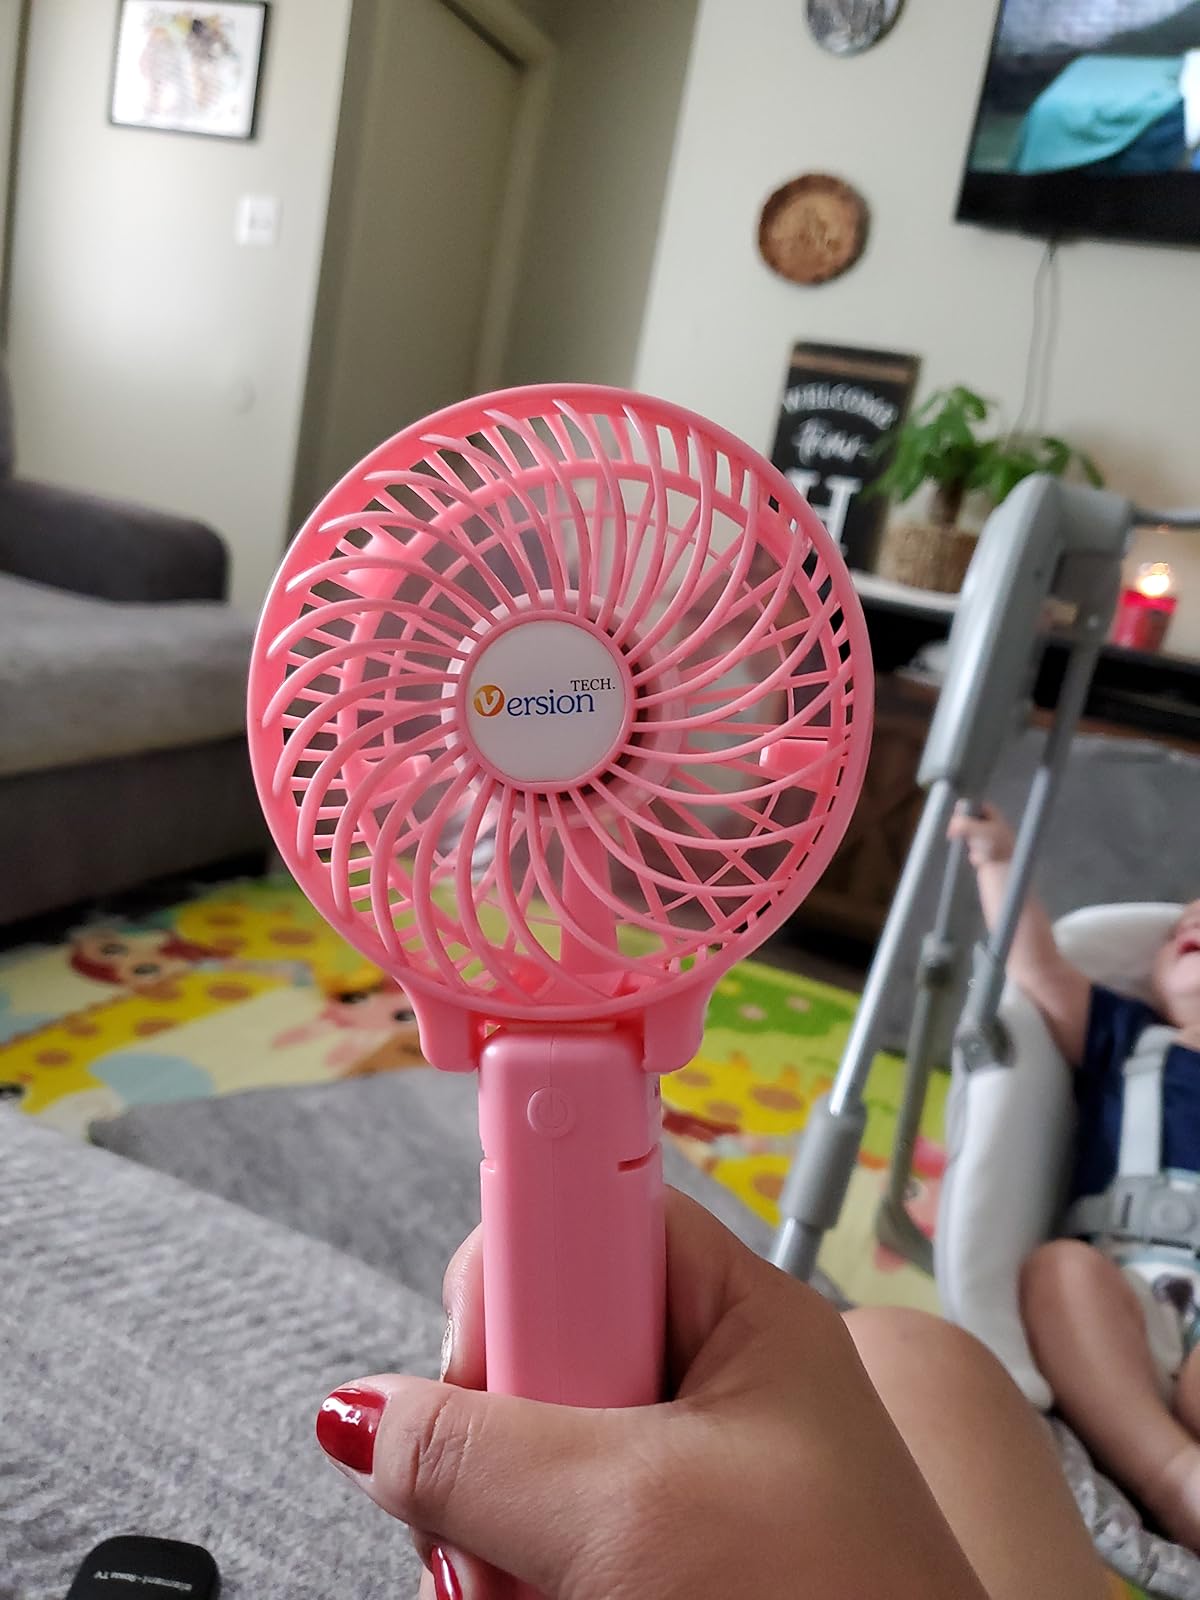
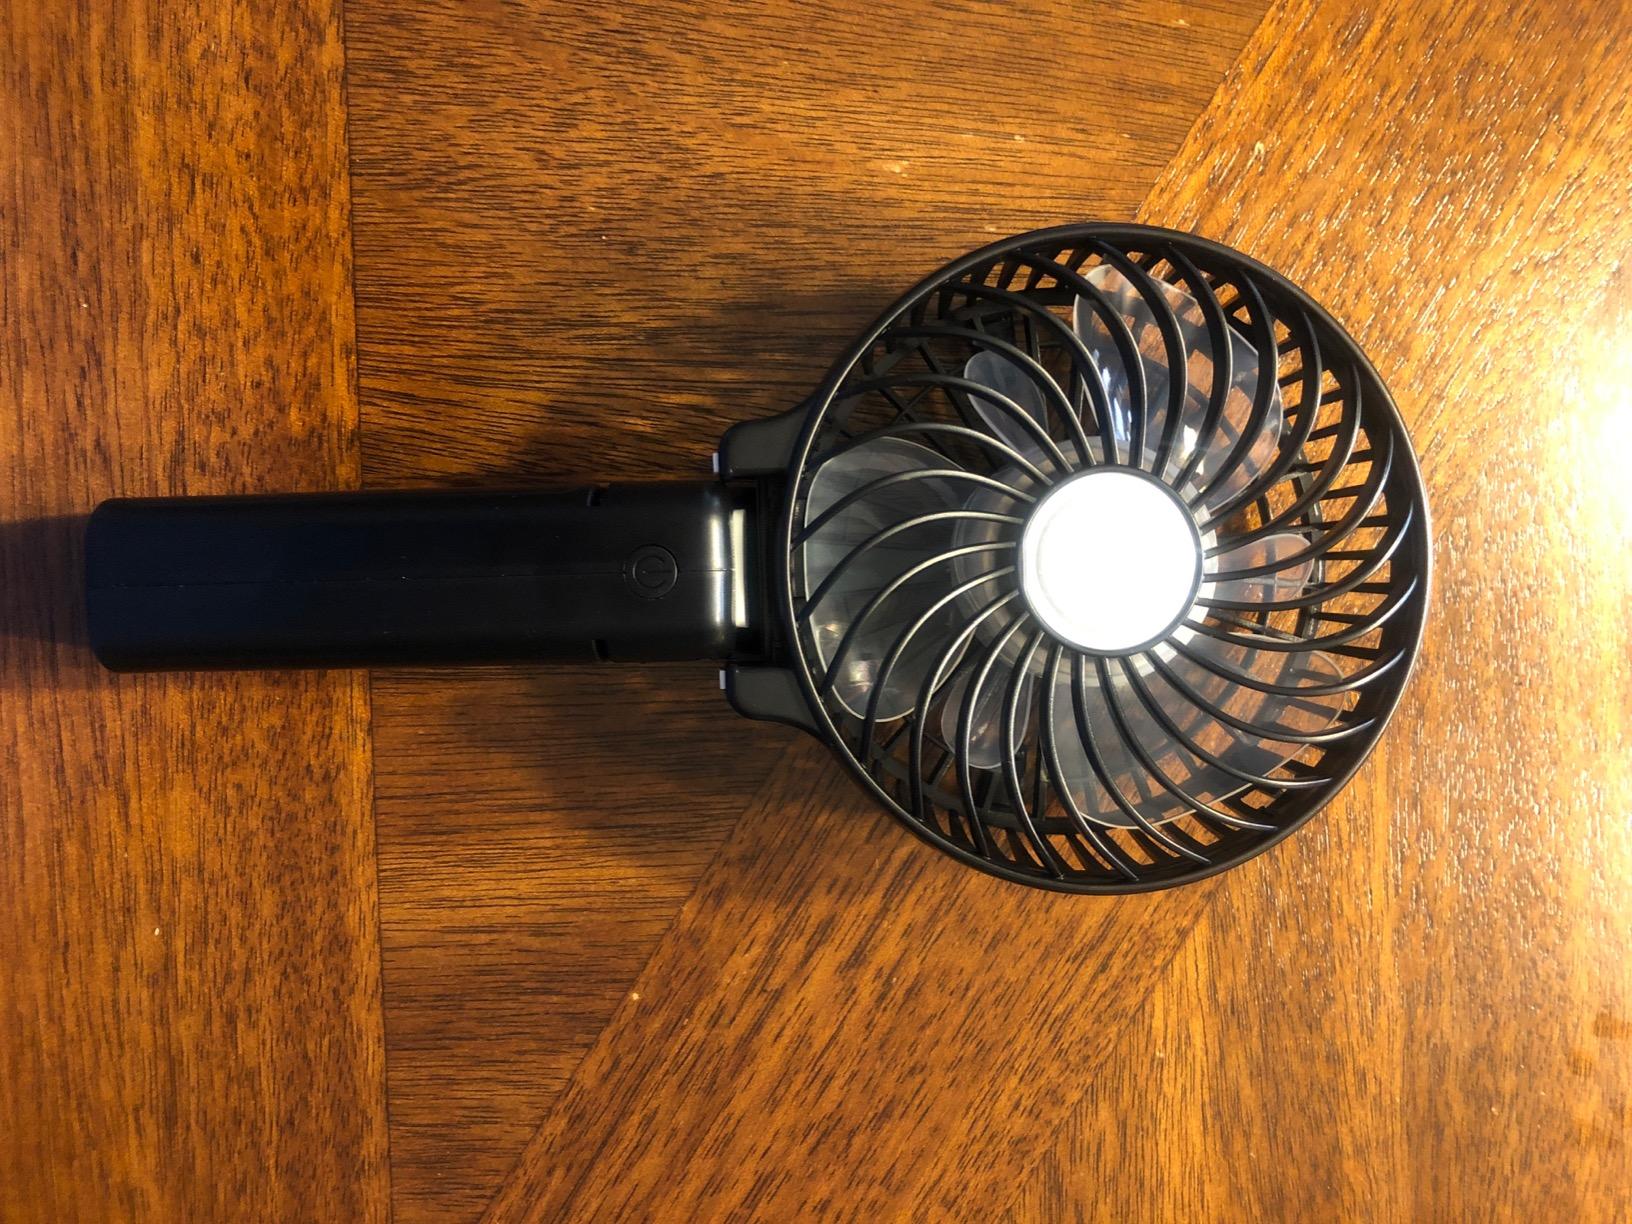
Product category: fan
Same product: no